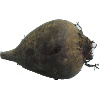
Label: beetroot